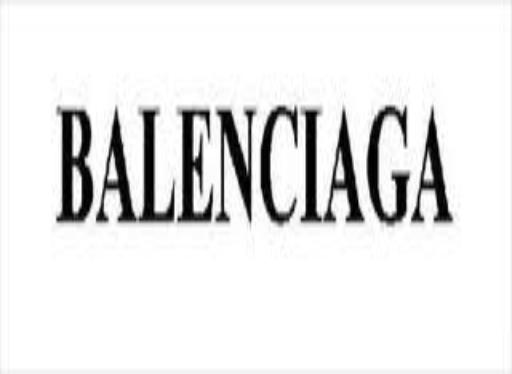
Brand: Balenciaga
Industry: Clothes